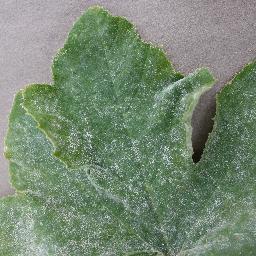
Label: Squash___Powdery_mildew